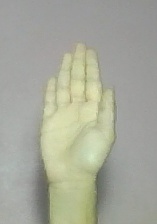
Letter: seen